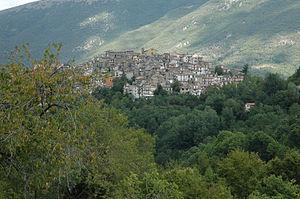
Turania est une commune italienne de la province de Rieti dans la région Latium en Italie.